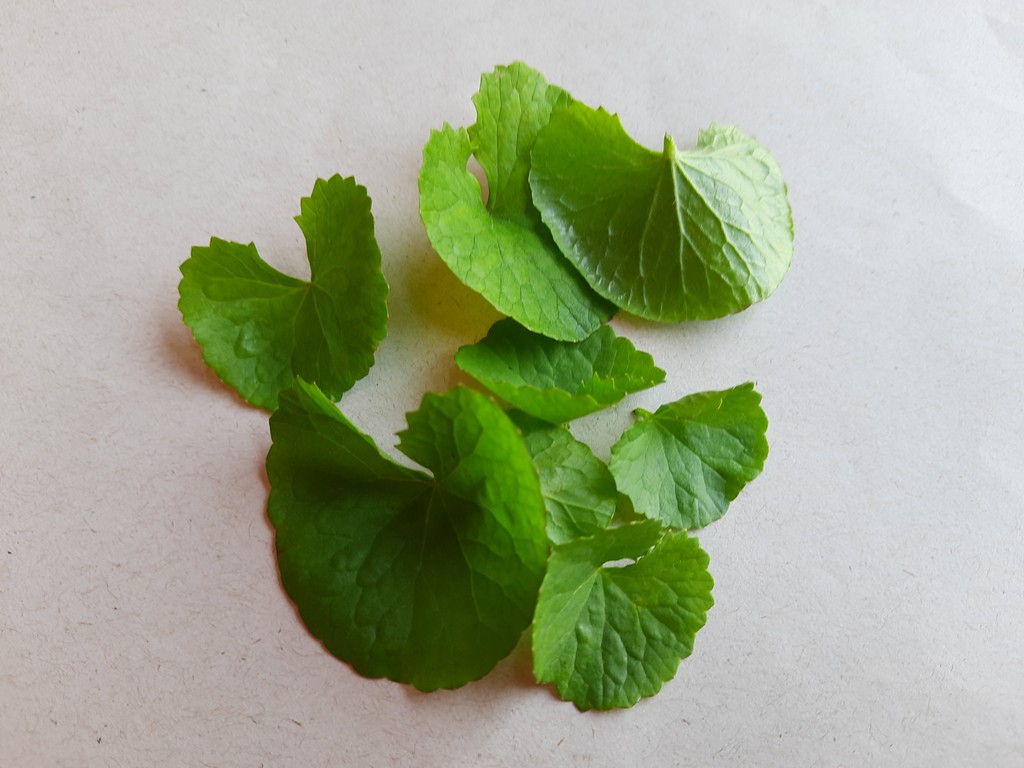
Label: Healthy